Beatie Wolfe

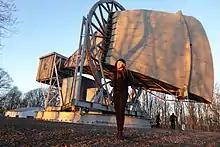
Wolfe at the Holmdel Horn Antenna from which she broadcast music into Space

Responding to the streaming age of music becoming the principal way of listening and continuing her approach of trying to reunite music in the digital age with a sense of tangibility, ceremony and storytelling, Wolfe released "Raw Space" as the world's first 360° AR livestream in collaboration with Bell Labs and Design I/O. This was a first in the world for combining live, 360˚ stereoscopic video and real-time AR visuals, creating a modern, Fantasia-like live streamed album experience. In an interview with Hoboken Life, Wolfe described the thinking behind "Raw Space":